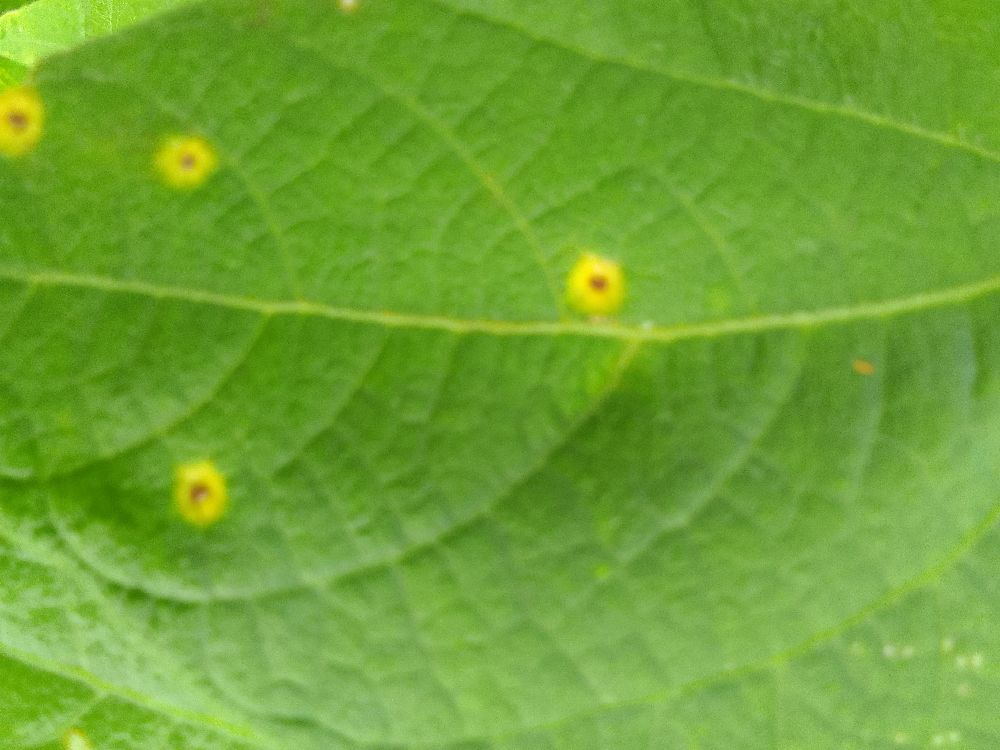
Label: rust